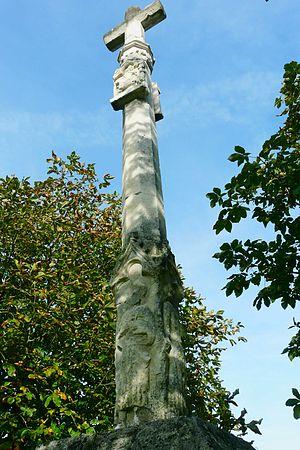
Croix en pierre de Jaulges (Inscrit)
Jaulges est une commune française située dans le département de l'Yonne en région Bourgogne-Franche-Comté. Elle est également réputée pour son immense vide-grenier.
La croix en pierre de Jaulges est une croix située à Jaulges, en France.
Cet article recense une partie des monuments historiques de l'Yonne, en France.